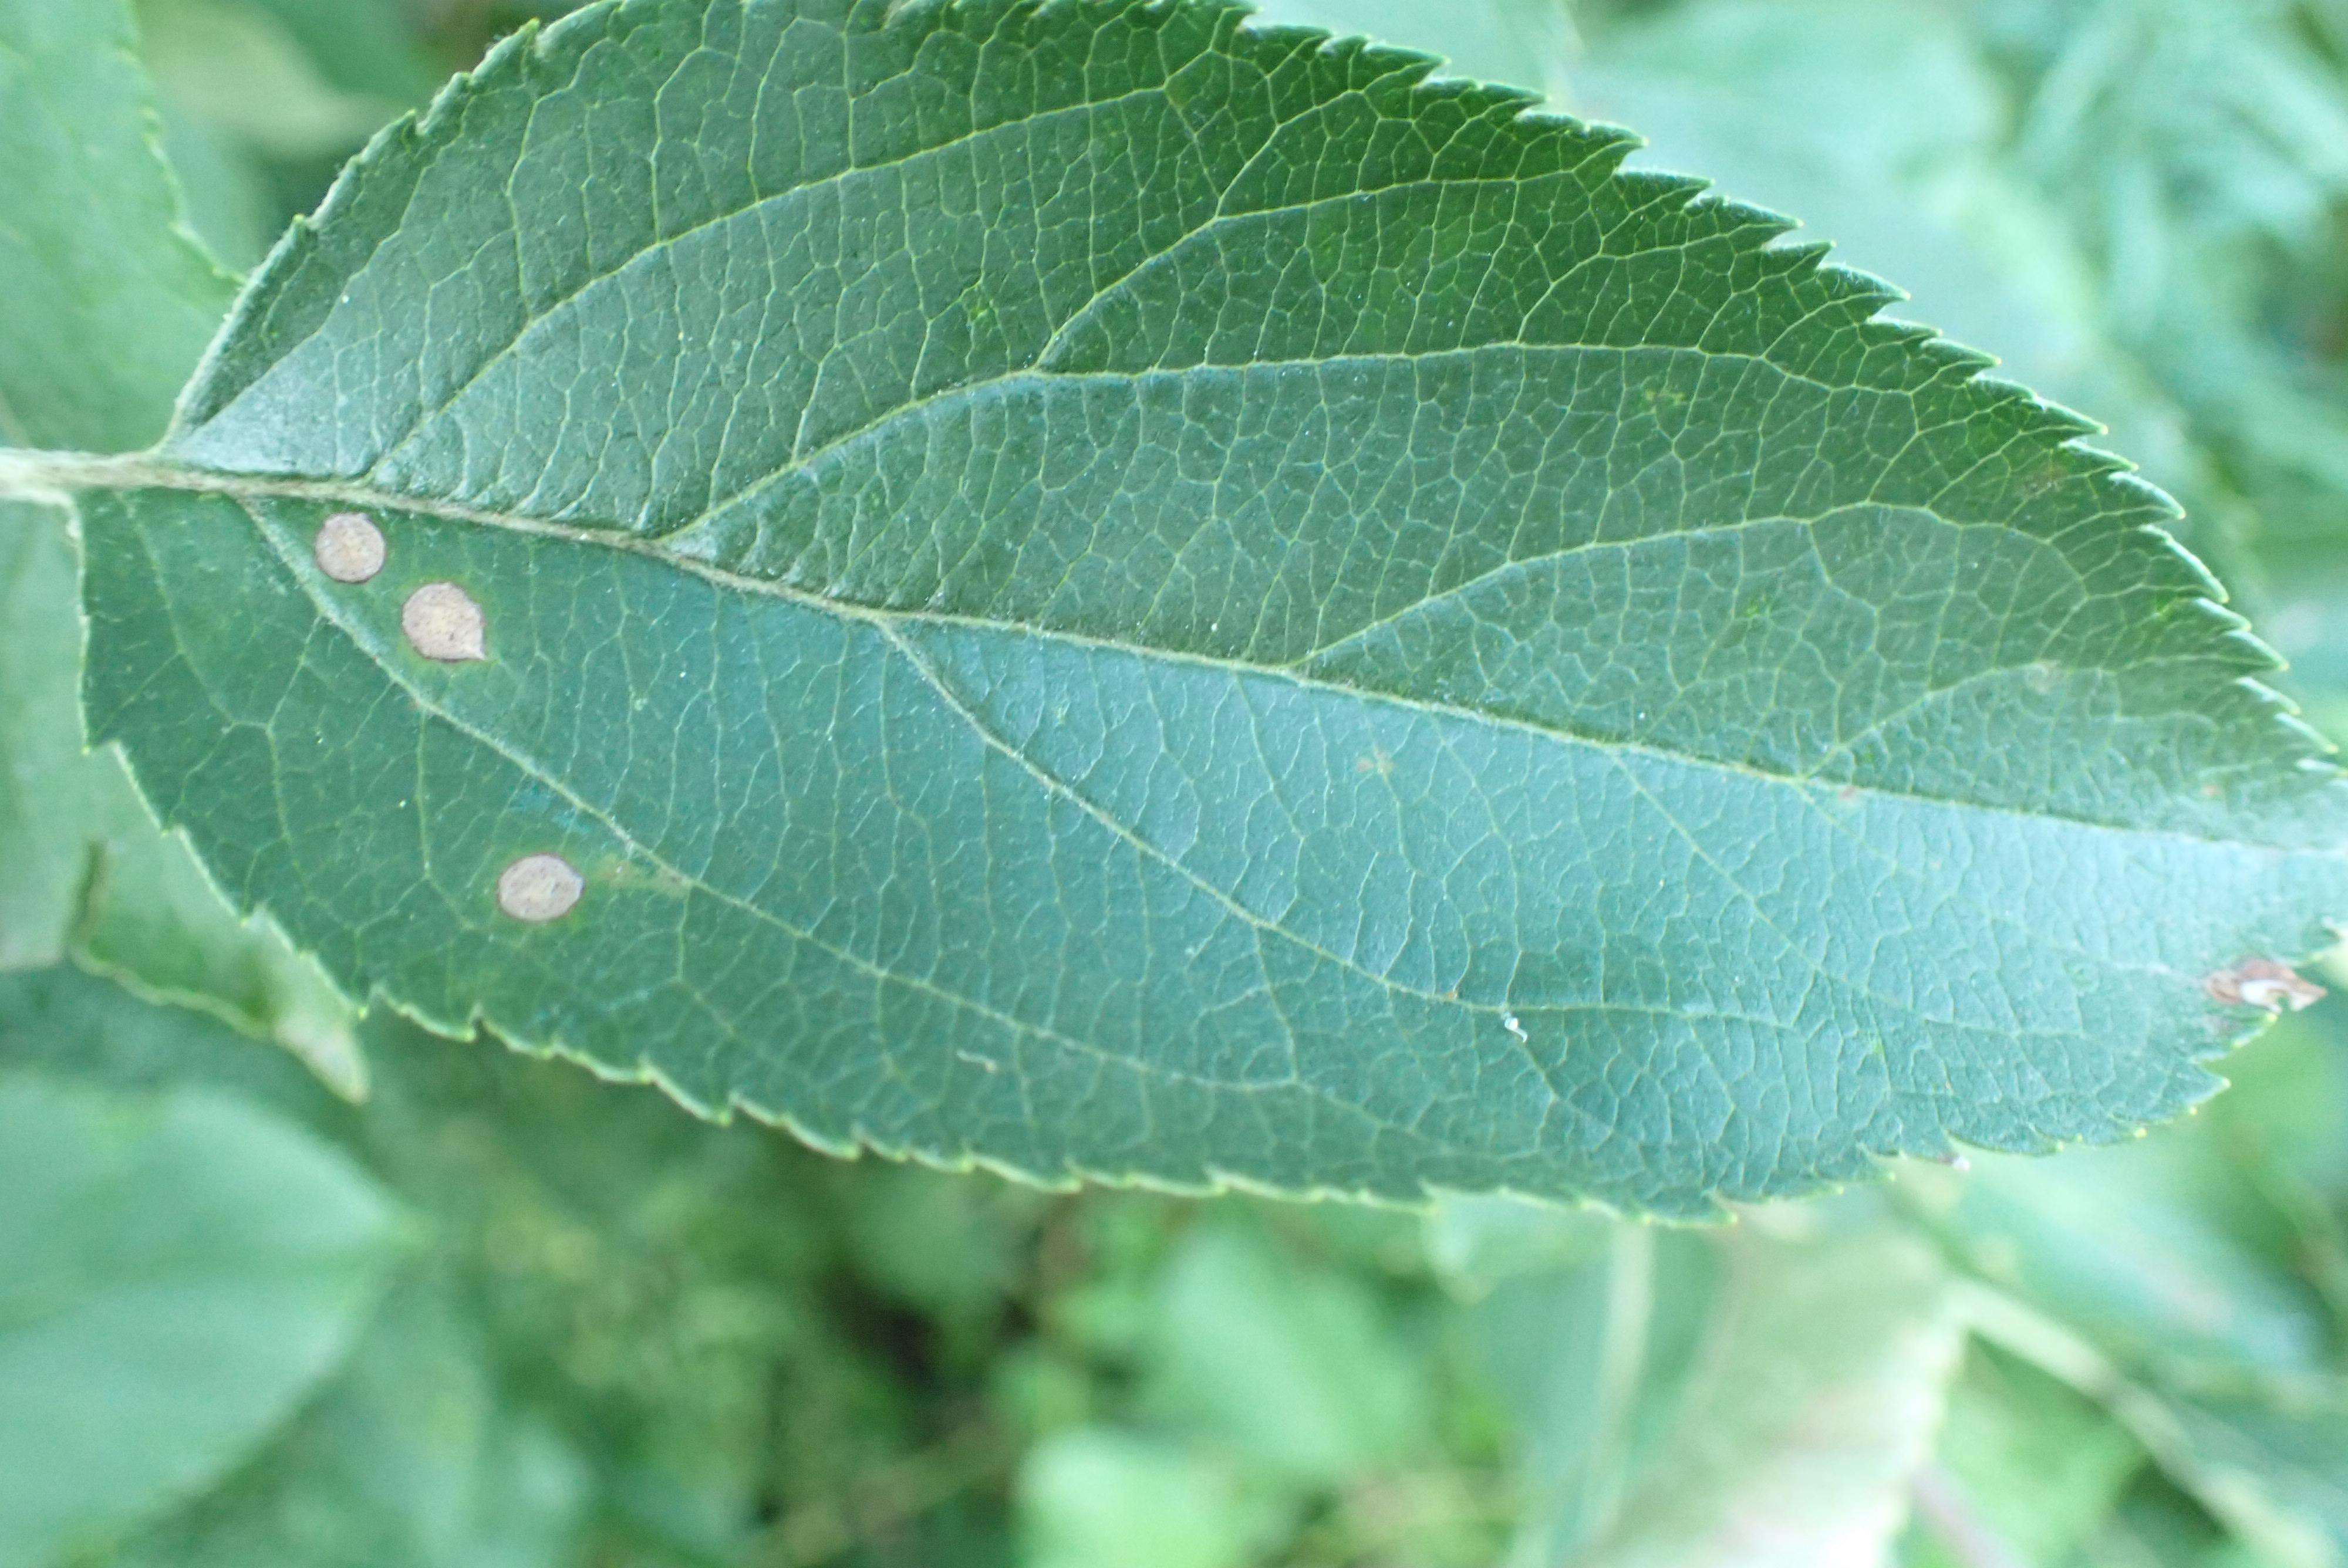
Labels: frog_eye_leaf_spot